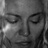
Emotion: sad